Igbo art

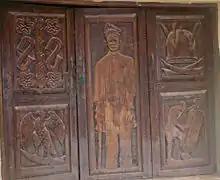
Contemporary carved Igbo door in Awka-Etiti

Gordon Campbell saysThe carved wooden doors establish the boundary between the inner space of the structure and the area outside. The visibility of the works and their location on the boundary permit them to serve as both a warning and an invitation to the viewer. As markers of status within the Ozo society, the carvings act as visual representations of the status and privileges of the household. In consideration of the house as a reflection of the human body or entire cosmos, the door have been equated to the human skin which provides structure and order.